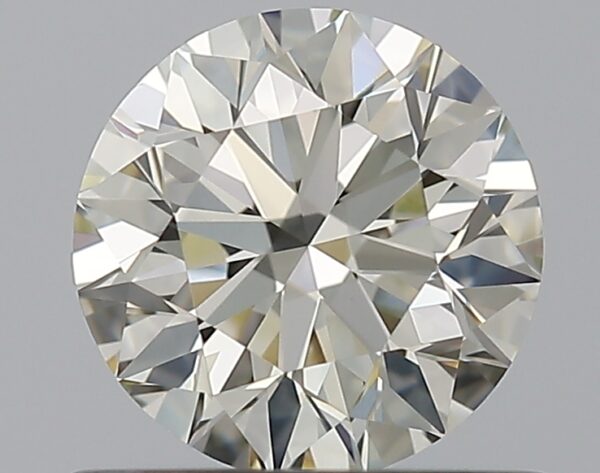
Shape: round
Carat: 0.75
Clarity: VS1
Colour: L
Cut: EX
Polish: EX
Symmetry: EX
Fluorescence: N
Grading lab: GIA
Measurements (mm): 5.75 x 5.79 x 3.61